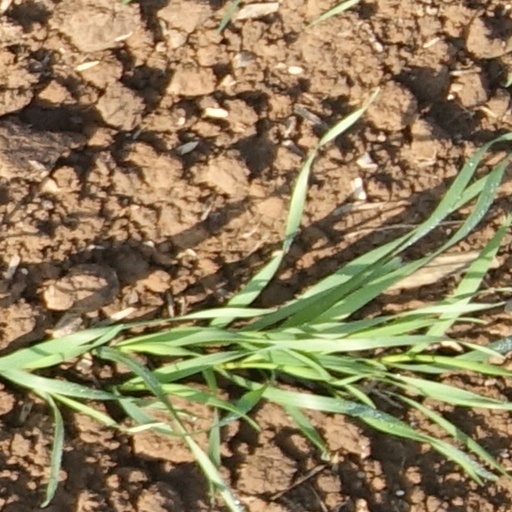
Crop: wheat